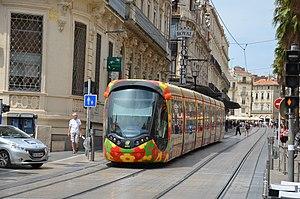
Alstom Citadis 402 n°2096 sur la ligne T2 du réseau TAM de Montpellier, près de la station Gare Saint-Roch.
La gare de Montpellier-Saint-Roch est une gare ferroviaire française située sur le territoire de la commune de Montpellier, dans le département de l'Hérault, en région Occitanie. Elle est desservie par des trains de la Société nationale des chemins de fer français.
Le tramway de Montpellier est un réseau de tramway desservant la ville de Montpellier et sa métropole. Il succède à l'ancien réseau fermé en 1949, il est sous l'autorité de Montpellier Méditerranée Métropole et géré par les Transports de l'agglomération de Montpellier.